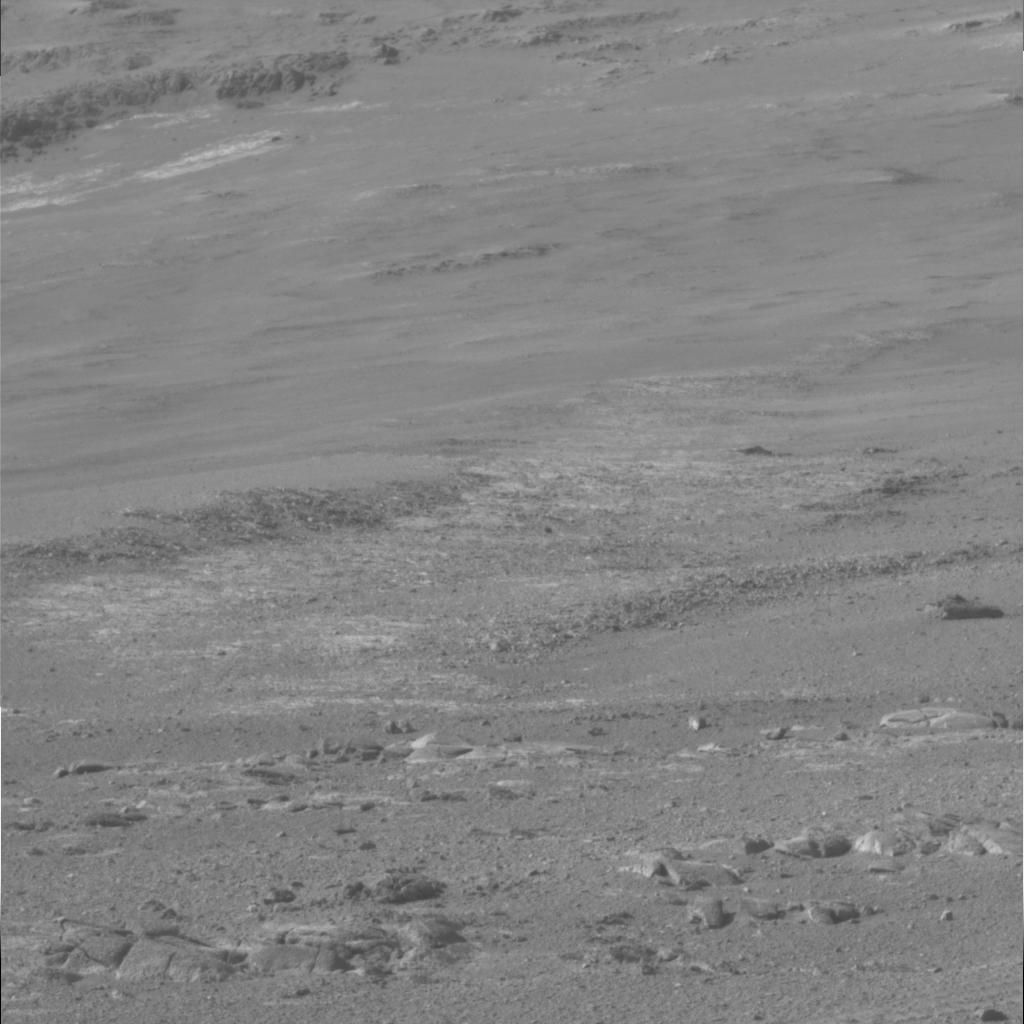
Surface features visible: Rock Outcrops, Clasts, Soil, Nearby Surface